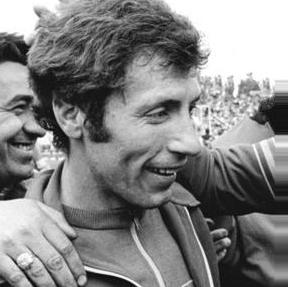
Age: 29